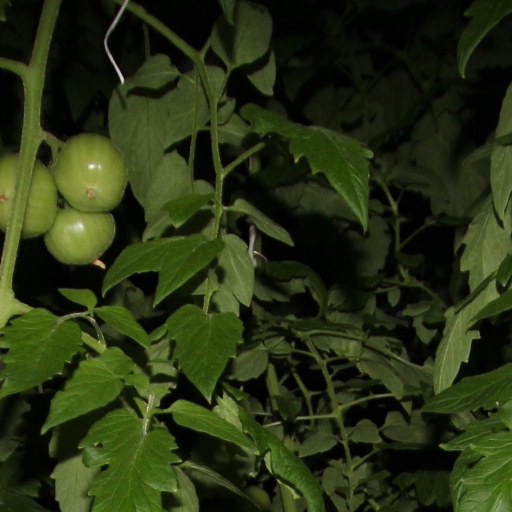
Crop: tomato